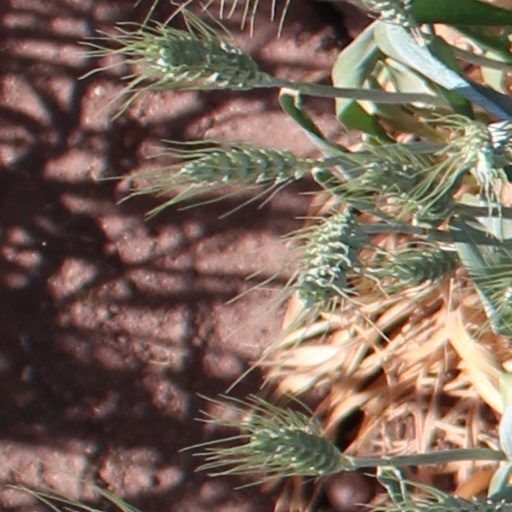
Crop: wheat